Air Gallet

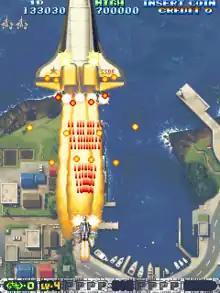
Gameplay screenshot

"Air Gallet" is a vertical-scrolling shooter game, with its gameplay being similar to titles like "Raiden" (1990). Its plot involves a terrorist organization which, in addition to destroying major cities worldwide, forces news stations to brainwash the world's population with propaganda stories. The players, who are part of a rebelling organization, are sent out to stop them.